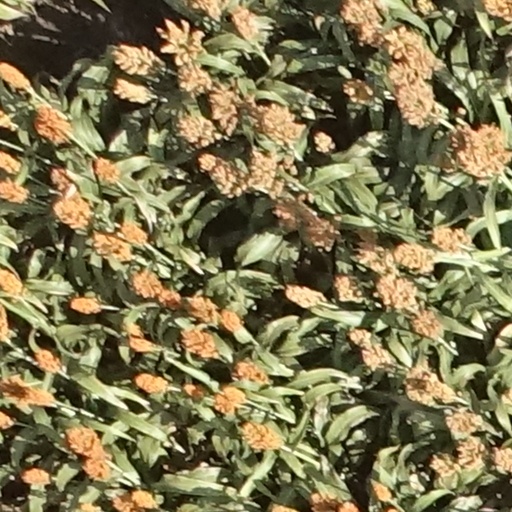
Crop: sorghum